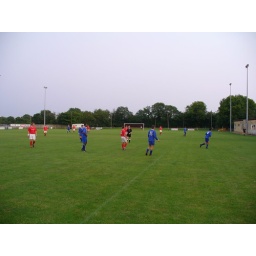
friendly football game in the field behind our house down Cinder Lane